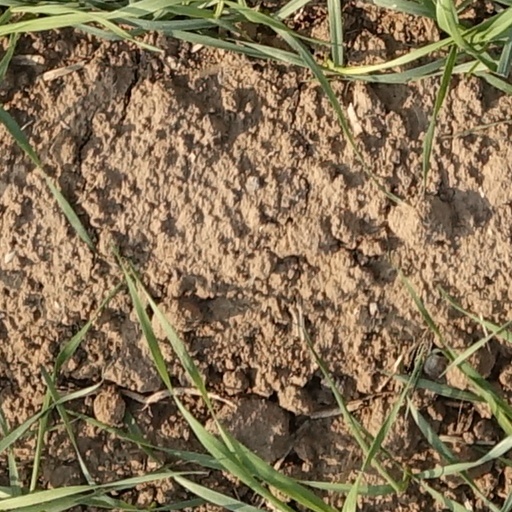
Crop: wheat